Mihály Károlyi

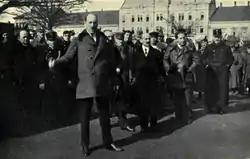
Mihály Károlyi in a speech

Additional trouble for the new government occurred over the question of the armistice. Austria-Hungary had signed the Armistice of villa Giusti (close to Padua, Italy) with the Allies on 3 November 1918. Since Hungary was now independent, some in the Cabinet argued that Hungary needed to sign a new armistice. Against his better judgement, Károlyi agreed to this idea, and had Hungary sign in November 1918, a new armistice with the Allies in Belgrade with the Allied Commander in the Balkans, the French General Louis Franchet d'Esperey.